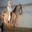
Label: horse